Ohio Players

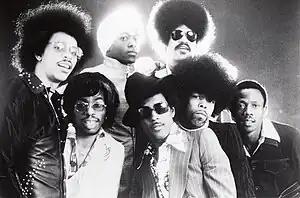
Ohio Players

Ohio Players were an American funk band, most popular in the 1970s. They are best known for their songs "Fire" and "Love Rollercoaster", and for their erotic album covers that featured nude or nearly nude women. Many of the women were models featured in "Playboy".